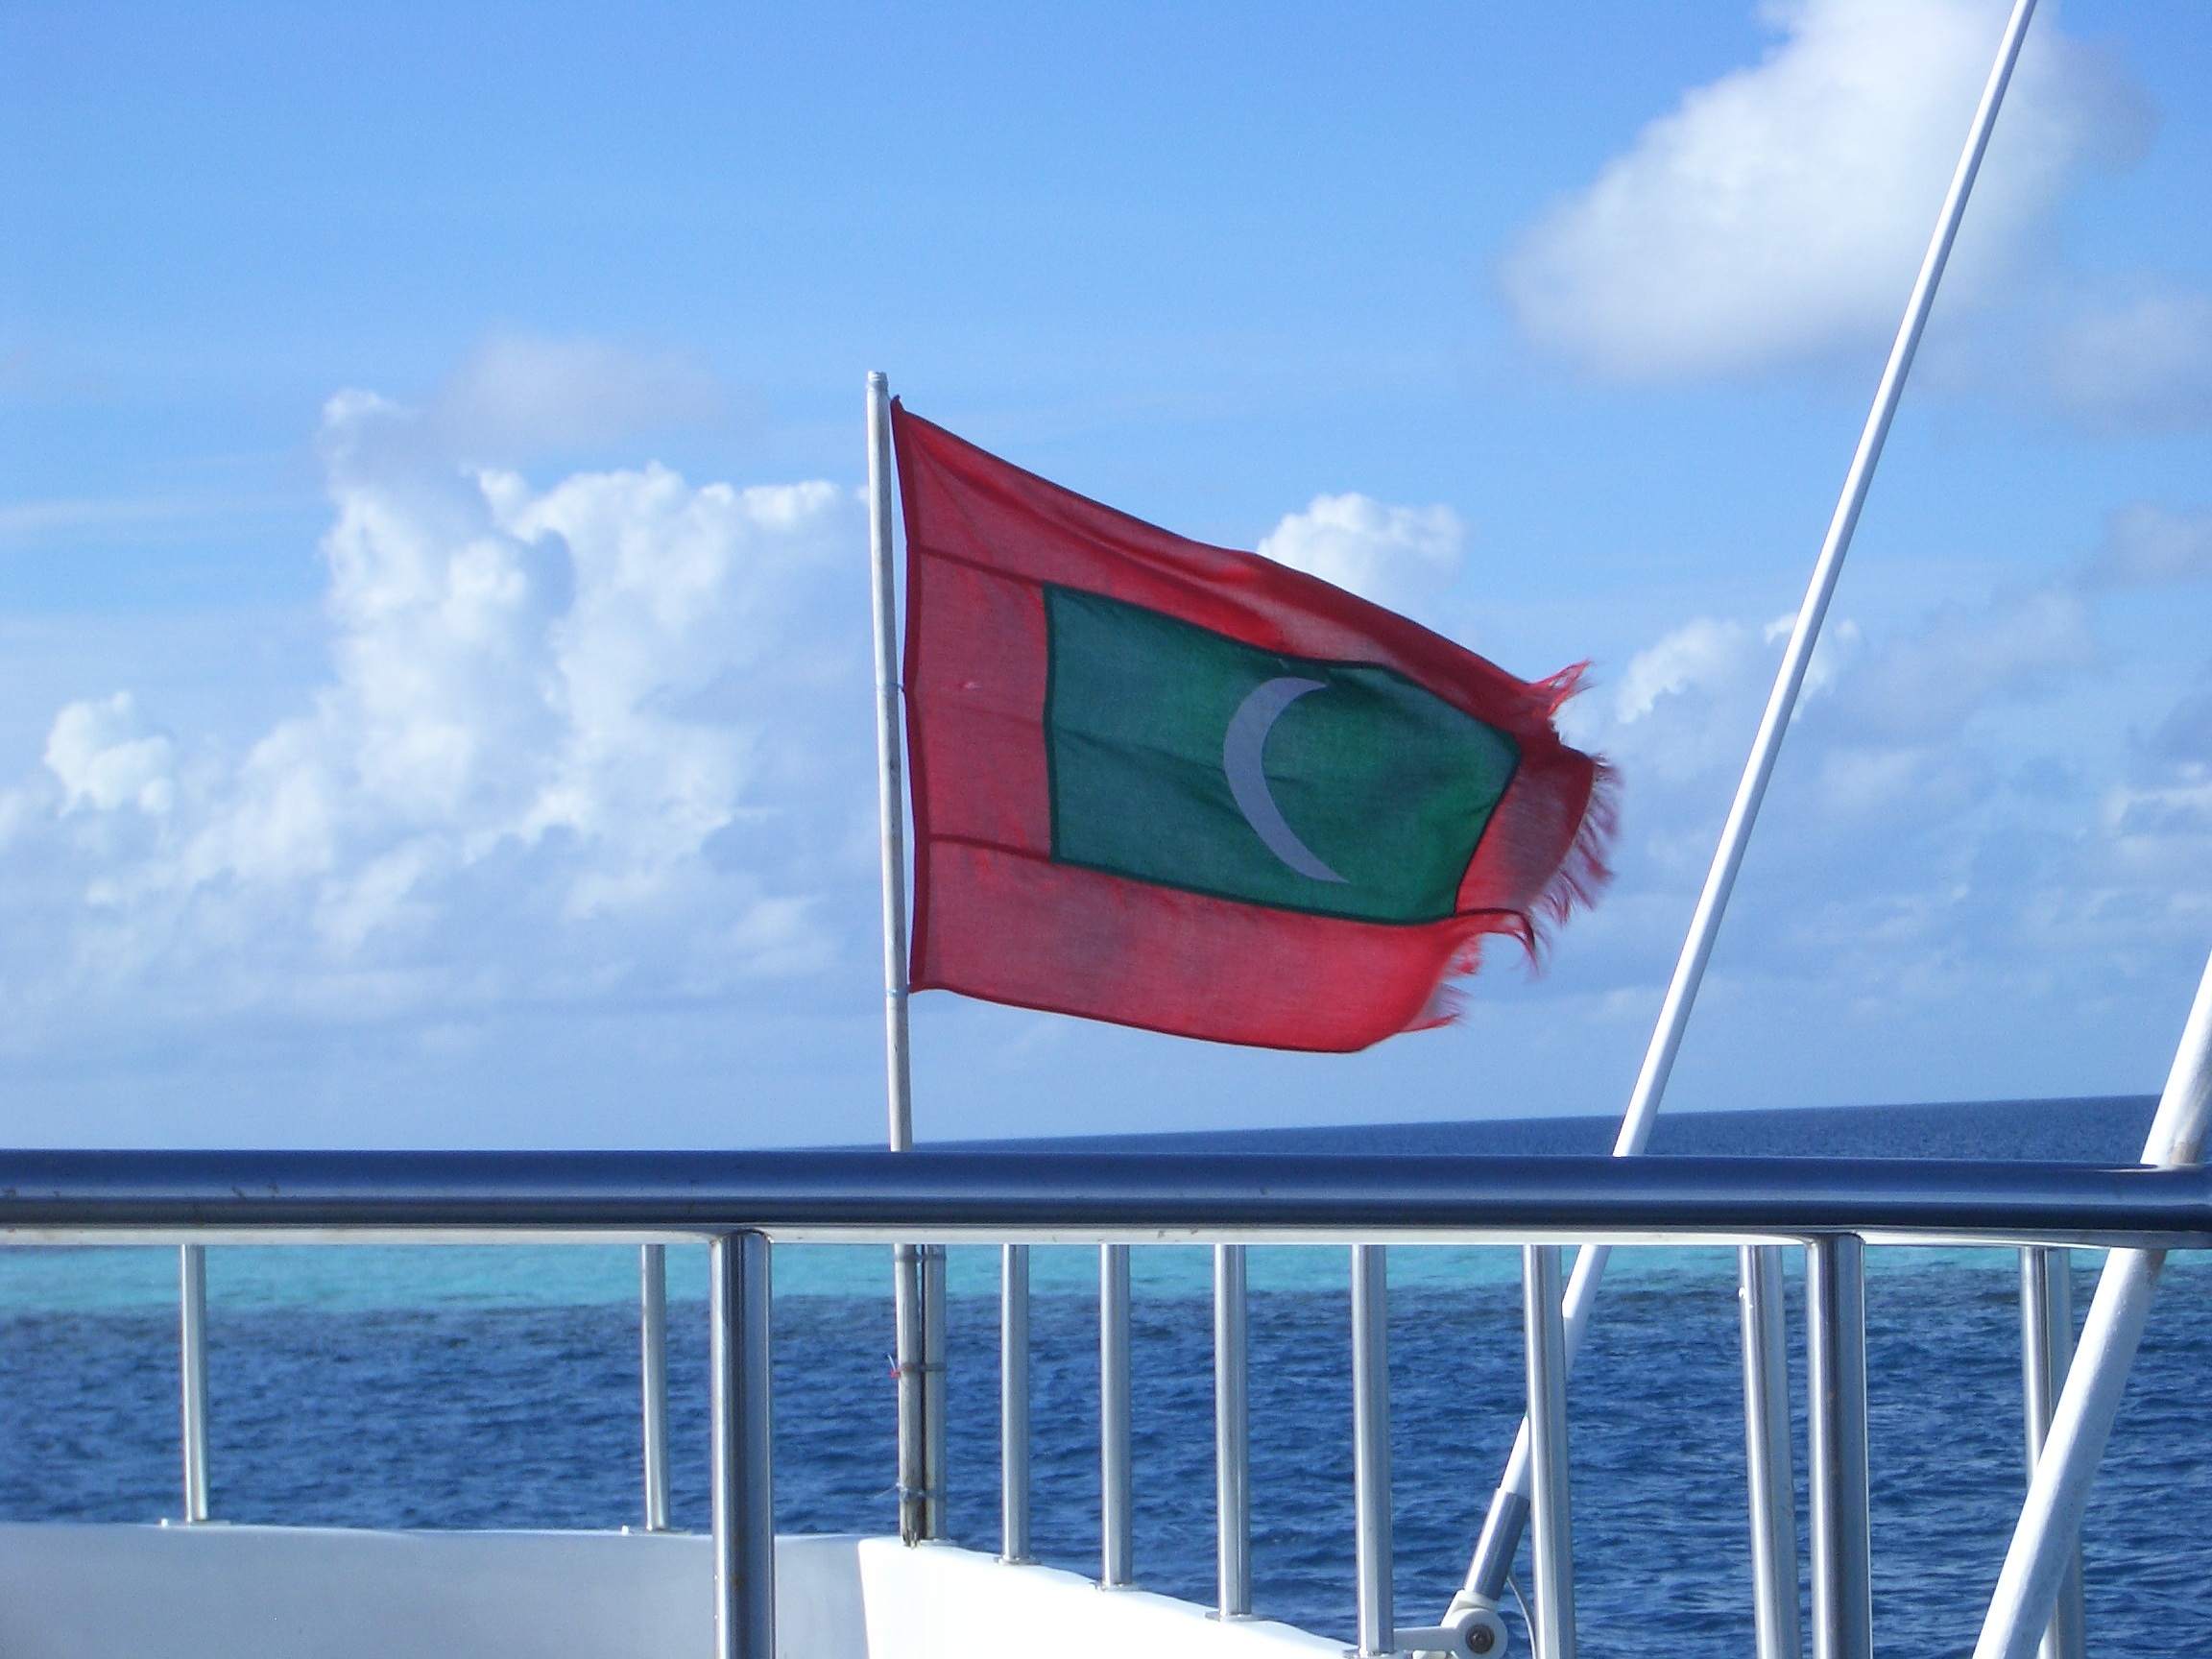
sky, wind, advertising, vacation, vehicle, paradise, mast, flag, blue, clouds, blue sea, the ship, clear skies, southern country